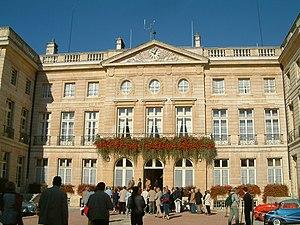
Dijon, Bourgogne, France
Ce tableau présente la liste de tous les monuments historiques classés ou inscrits dans la ville de Dijon, Côte-d'Or, en France. Avec 213 monuments classés ou inscrits, Dijon est la neuvième ville française comptant le plus de monuments historiques, après Paris, Bordeaux, La Rochelle, Nancy, Lyon, Rouen, Arras et Strasbourg.
L'hôtel Bouhier de Lantenay est un hôtel particulier situé à Dijon, en France. Il sert de préfecture au département de la Côte-d'Or et à la région Bourgogne-Franche-Comté.
Cet article recense les hôtels de préfecture des subdivisions territoriales françaises, c'est-à-dire les édifices hébergeant les services des préfectures en France.